Poole Museum

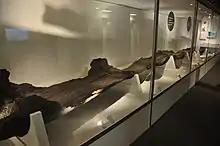
The Poole logboat

The centrepiece of the museum is the 2,000-year-old Poole Logboat, an Iron Age vessel which was found in 1964 during dredging work in Poole Harbour. The museum also has a floor devoted to the history of Poole Pottery and some of the company's products are on display. Other galleries have displays telling the history of Poole from prehistory through to the 21st century.